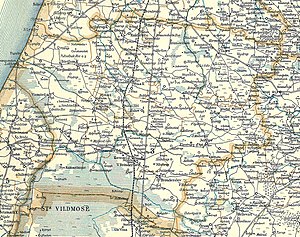
Børglum Herred
Børglum Herred omkring 1900
Kort over Børglum Herred i Hjørring Amt
Børglum Herred var en del af det tidligere Hjørring Amt, 1970-2006 Nordjyllands Amt, fra 2007 Region Nordjylland..